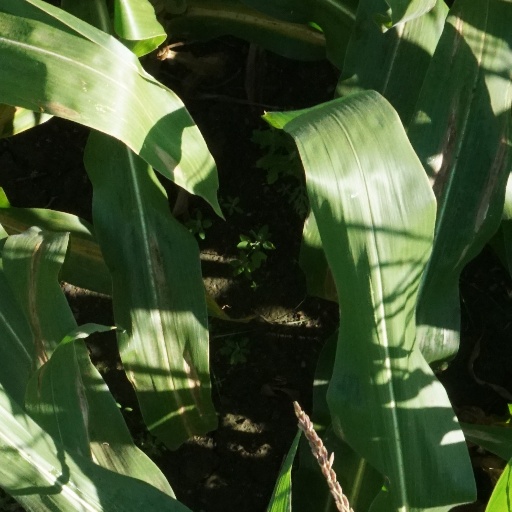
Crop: maize; corn